List of Scotland national football team captains

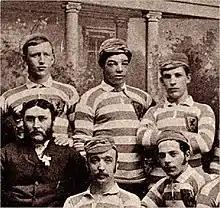
Andrew Watson (top centre) captained Scotland twice in his three appearances for the national team.

The above list considers captains selected for games officially recognised by FIFA and the Scottish Football Association. In addition to these, there have been a number of games played by Scotland teams on an unofficial basis, for example the "wartime internationals" during the Second World War. Some of the captains selected for these unofficial games are listed below.